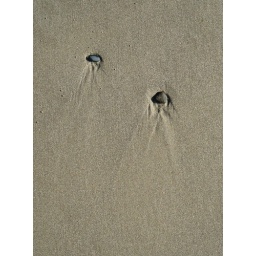
I thought these rocks looked like jellyfish. On the beach near the coastal home we stayed at.